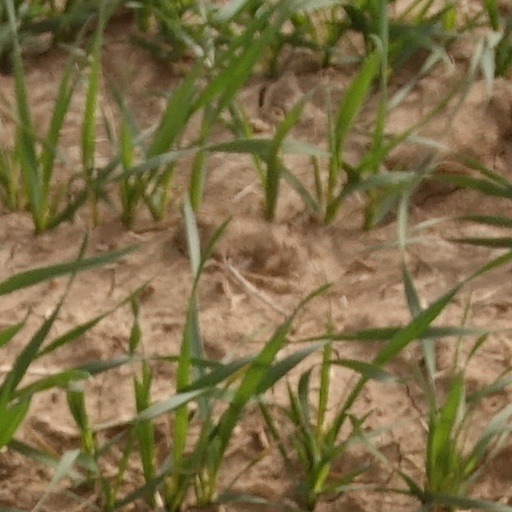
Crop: wheat